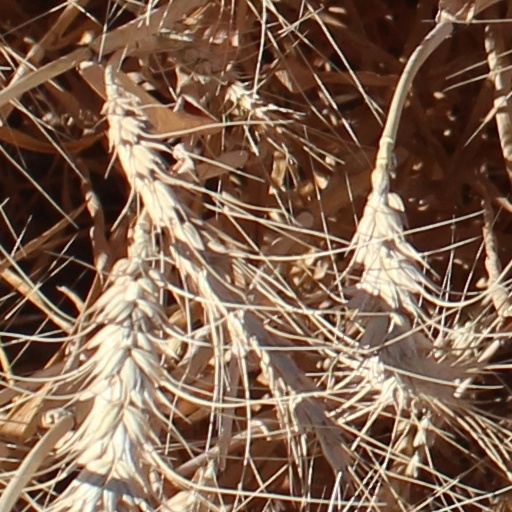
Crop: wheat